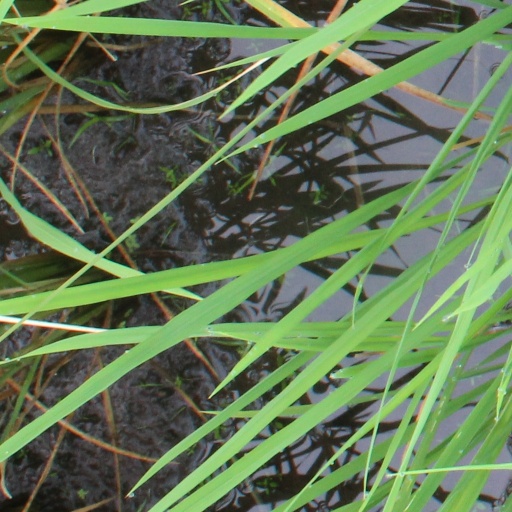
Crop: rice